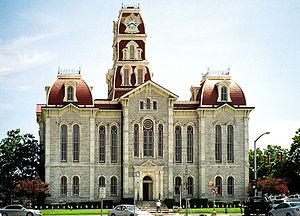
Le comté de Parker, en anglais : Parker County, est un comté situé au nord de la partie centrale de l'État du Texas aux États-Unis. Fondé le 12 décembre 1855, son siège de comté est la ville de Weatherford. Selon le recensement des États-Unis de 2010, sa population est de 116 927 habitants. Le comté a une superficie de 2 357 km², dont 2 339,9 km² en surfaces terrestres. Il est baptisé en référence à Isaac Parker, personnalité politique de la république du Texas.